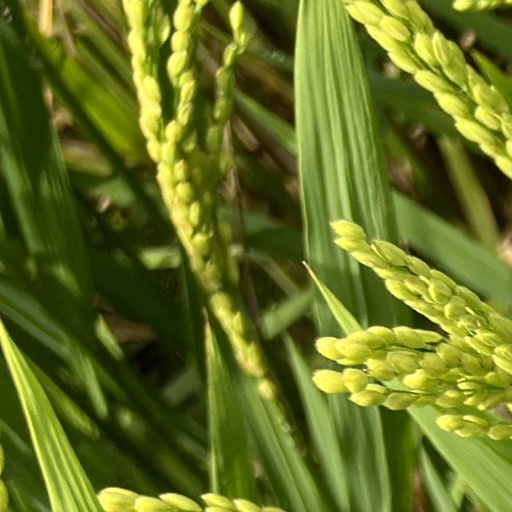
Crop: rice